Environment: real
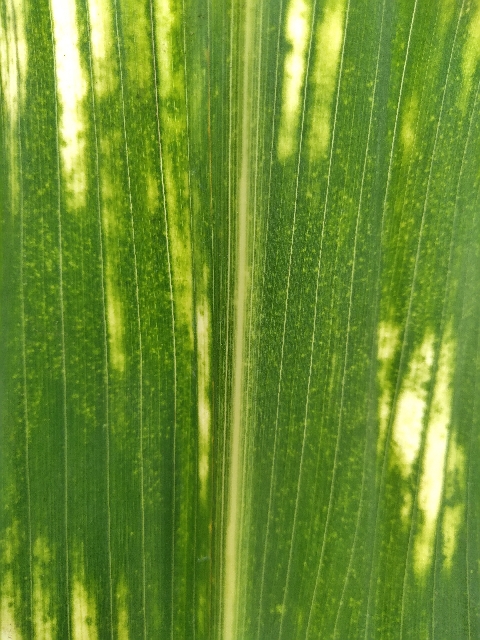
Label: lethal_necrosis